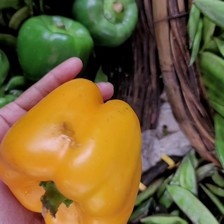
Label: capsicum